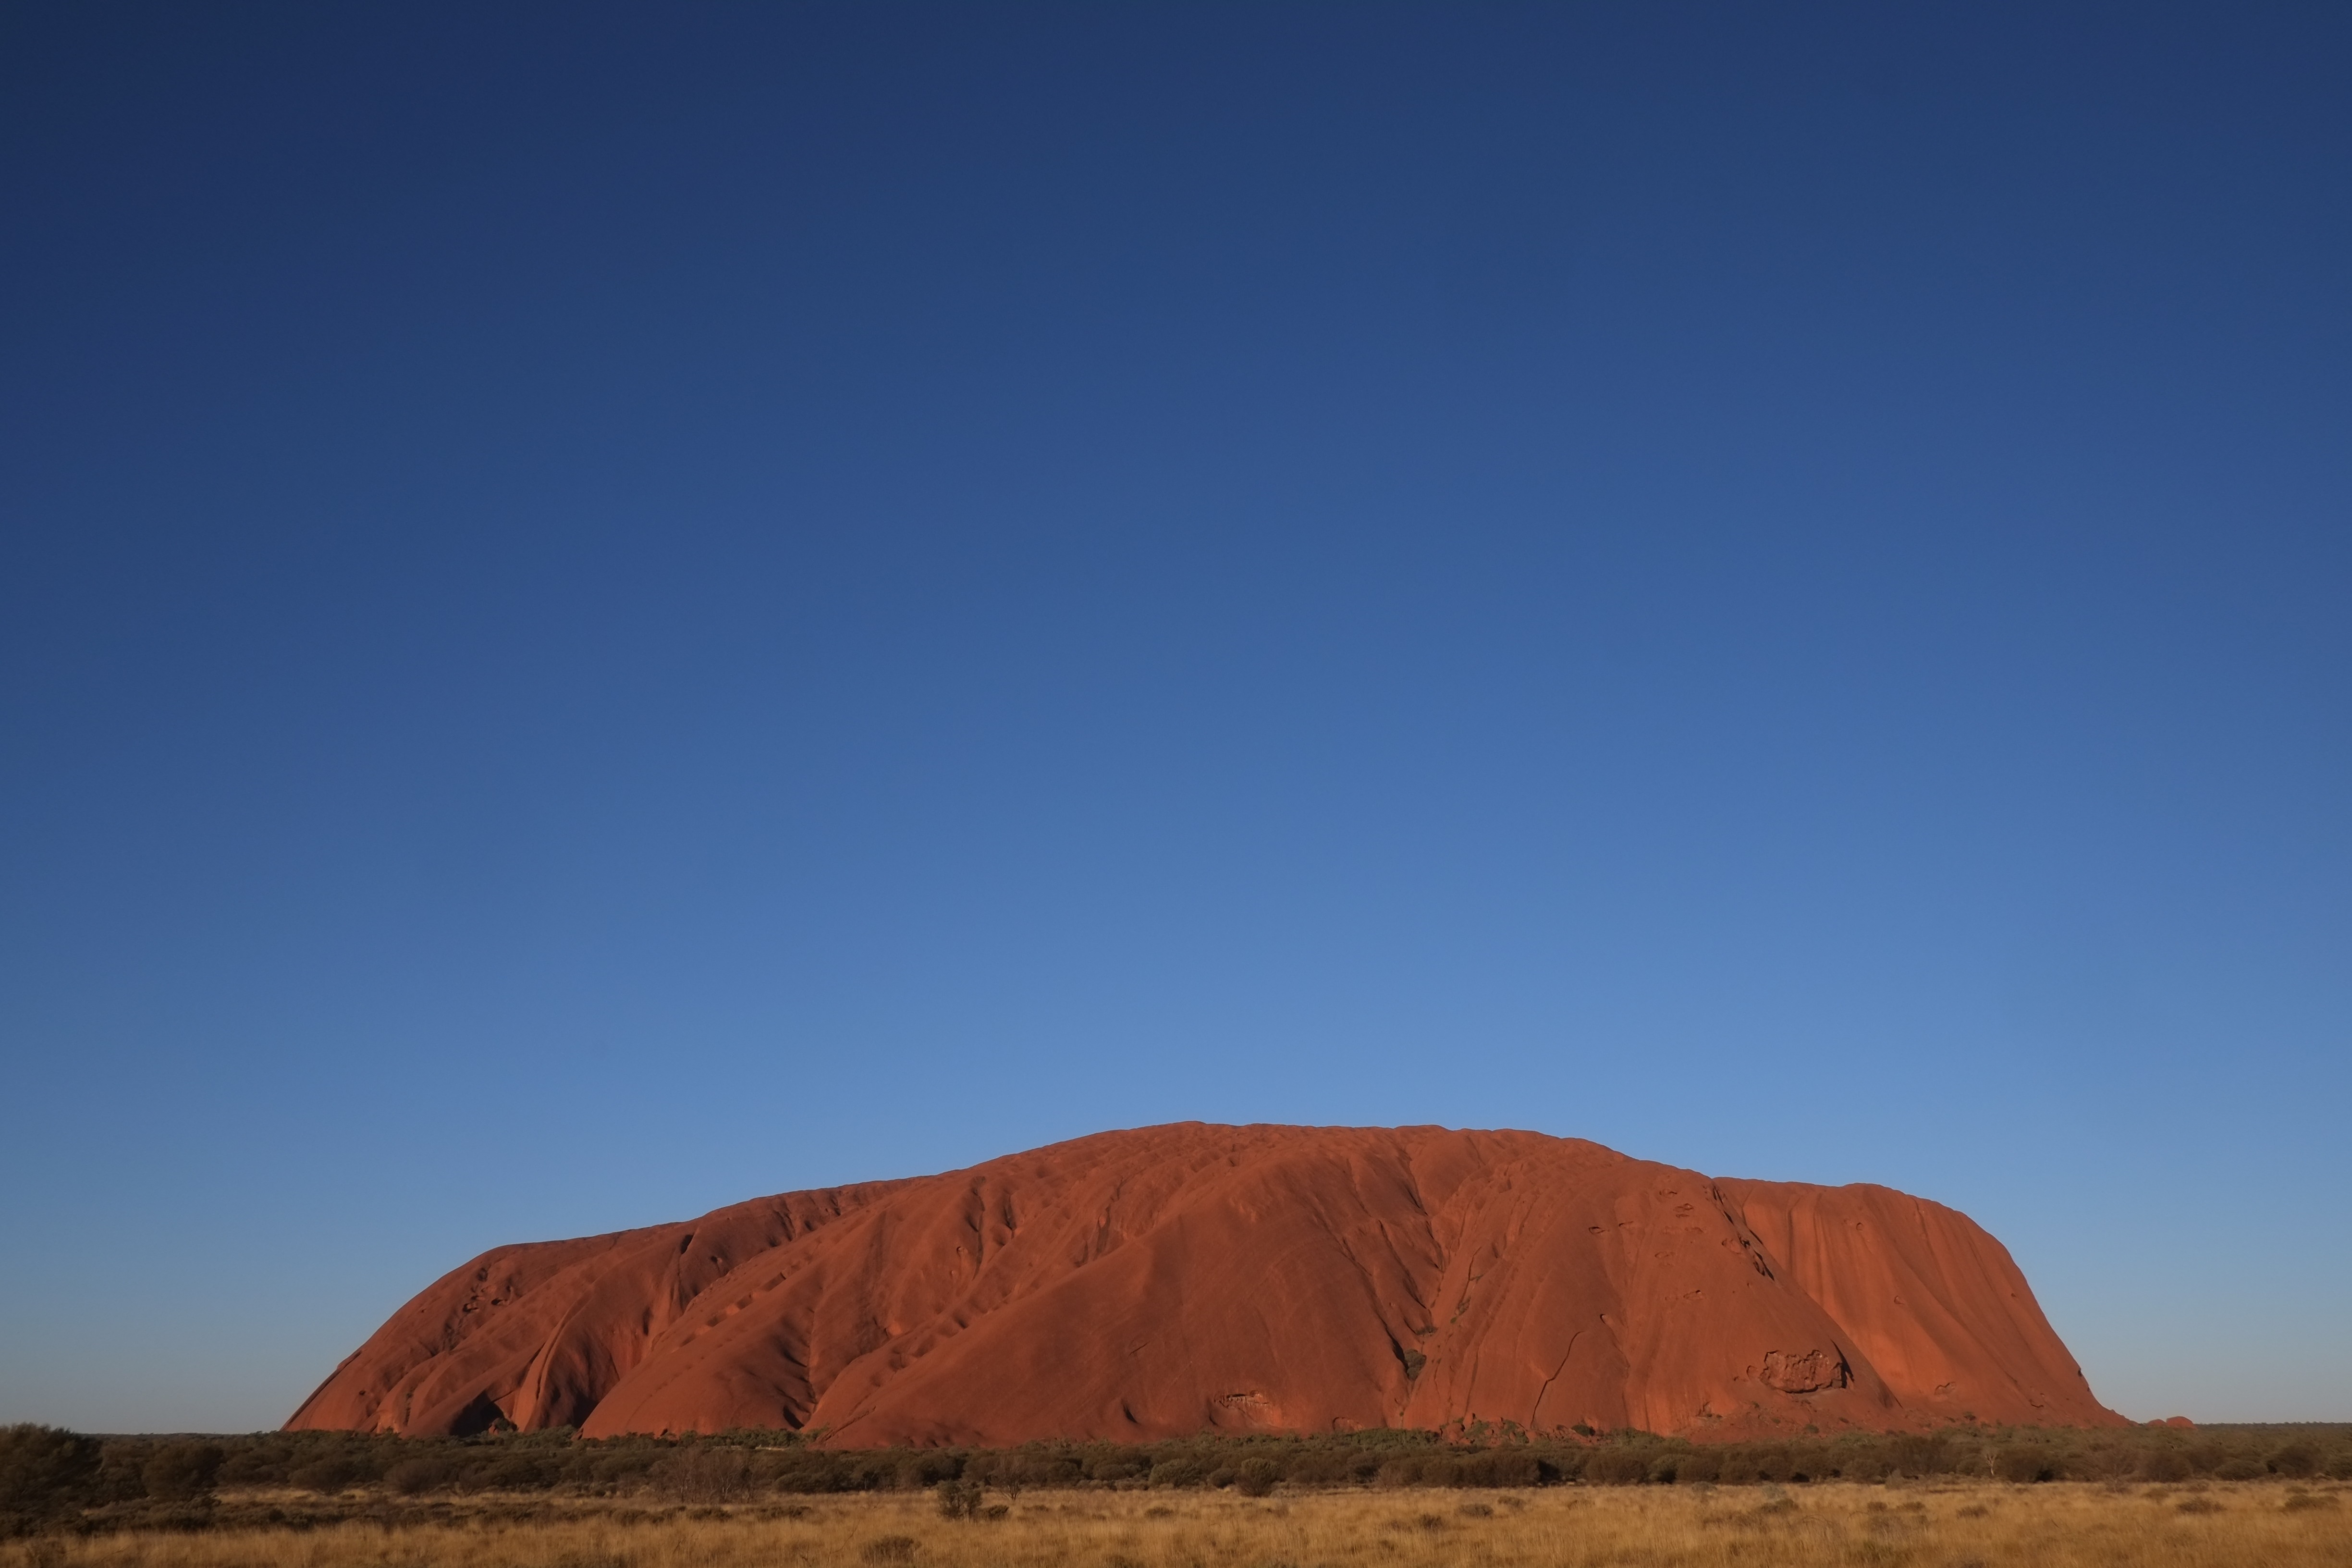
landscape, horizon, mountain, sky, prairie, hill, desert, soil, plain, badlands, plateau, ecosystem, sahara, wadi, butte, steppe, landform, erg, natural environment, geographical feature, aeolian landform